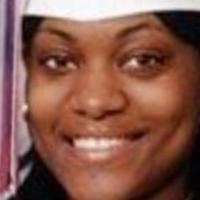
Age group: age 21-30